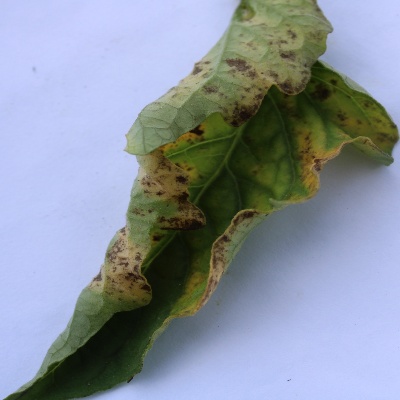
Crop: Tomato
Condition: leaf blight